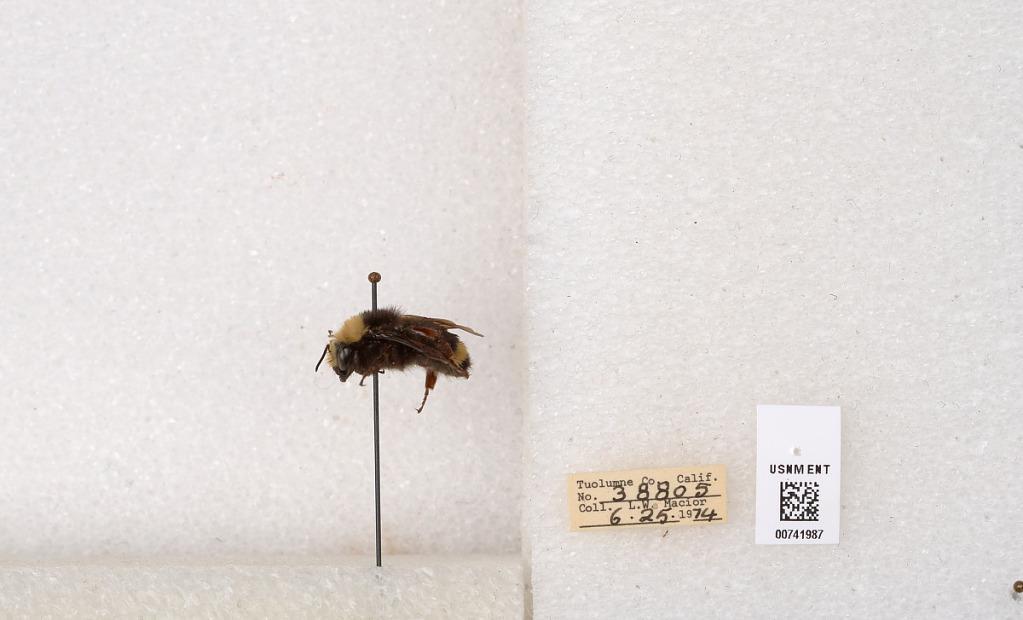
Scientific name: Bombus (Pyrobombus) vosnesenskii Radoszkowski
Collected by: L. Macior
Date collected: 1974-6-25
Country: United States
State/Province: California
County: Tuolumne
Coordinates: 37.9712, -120.228